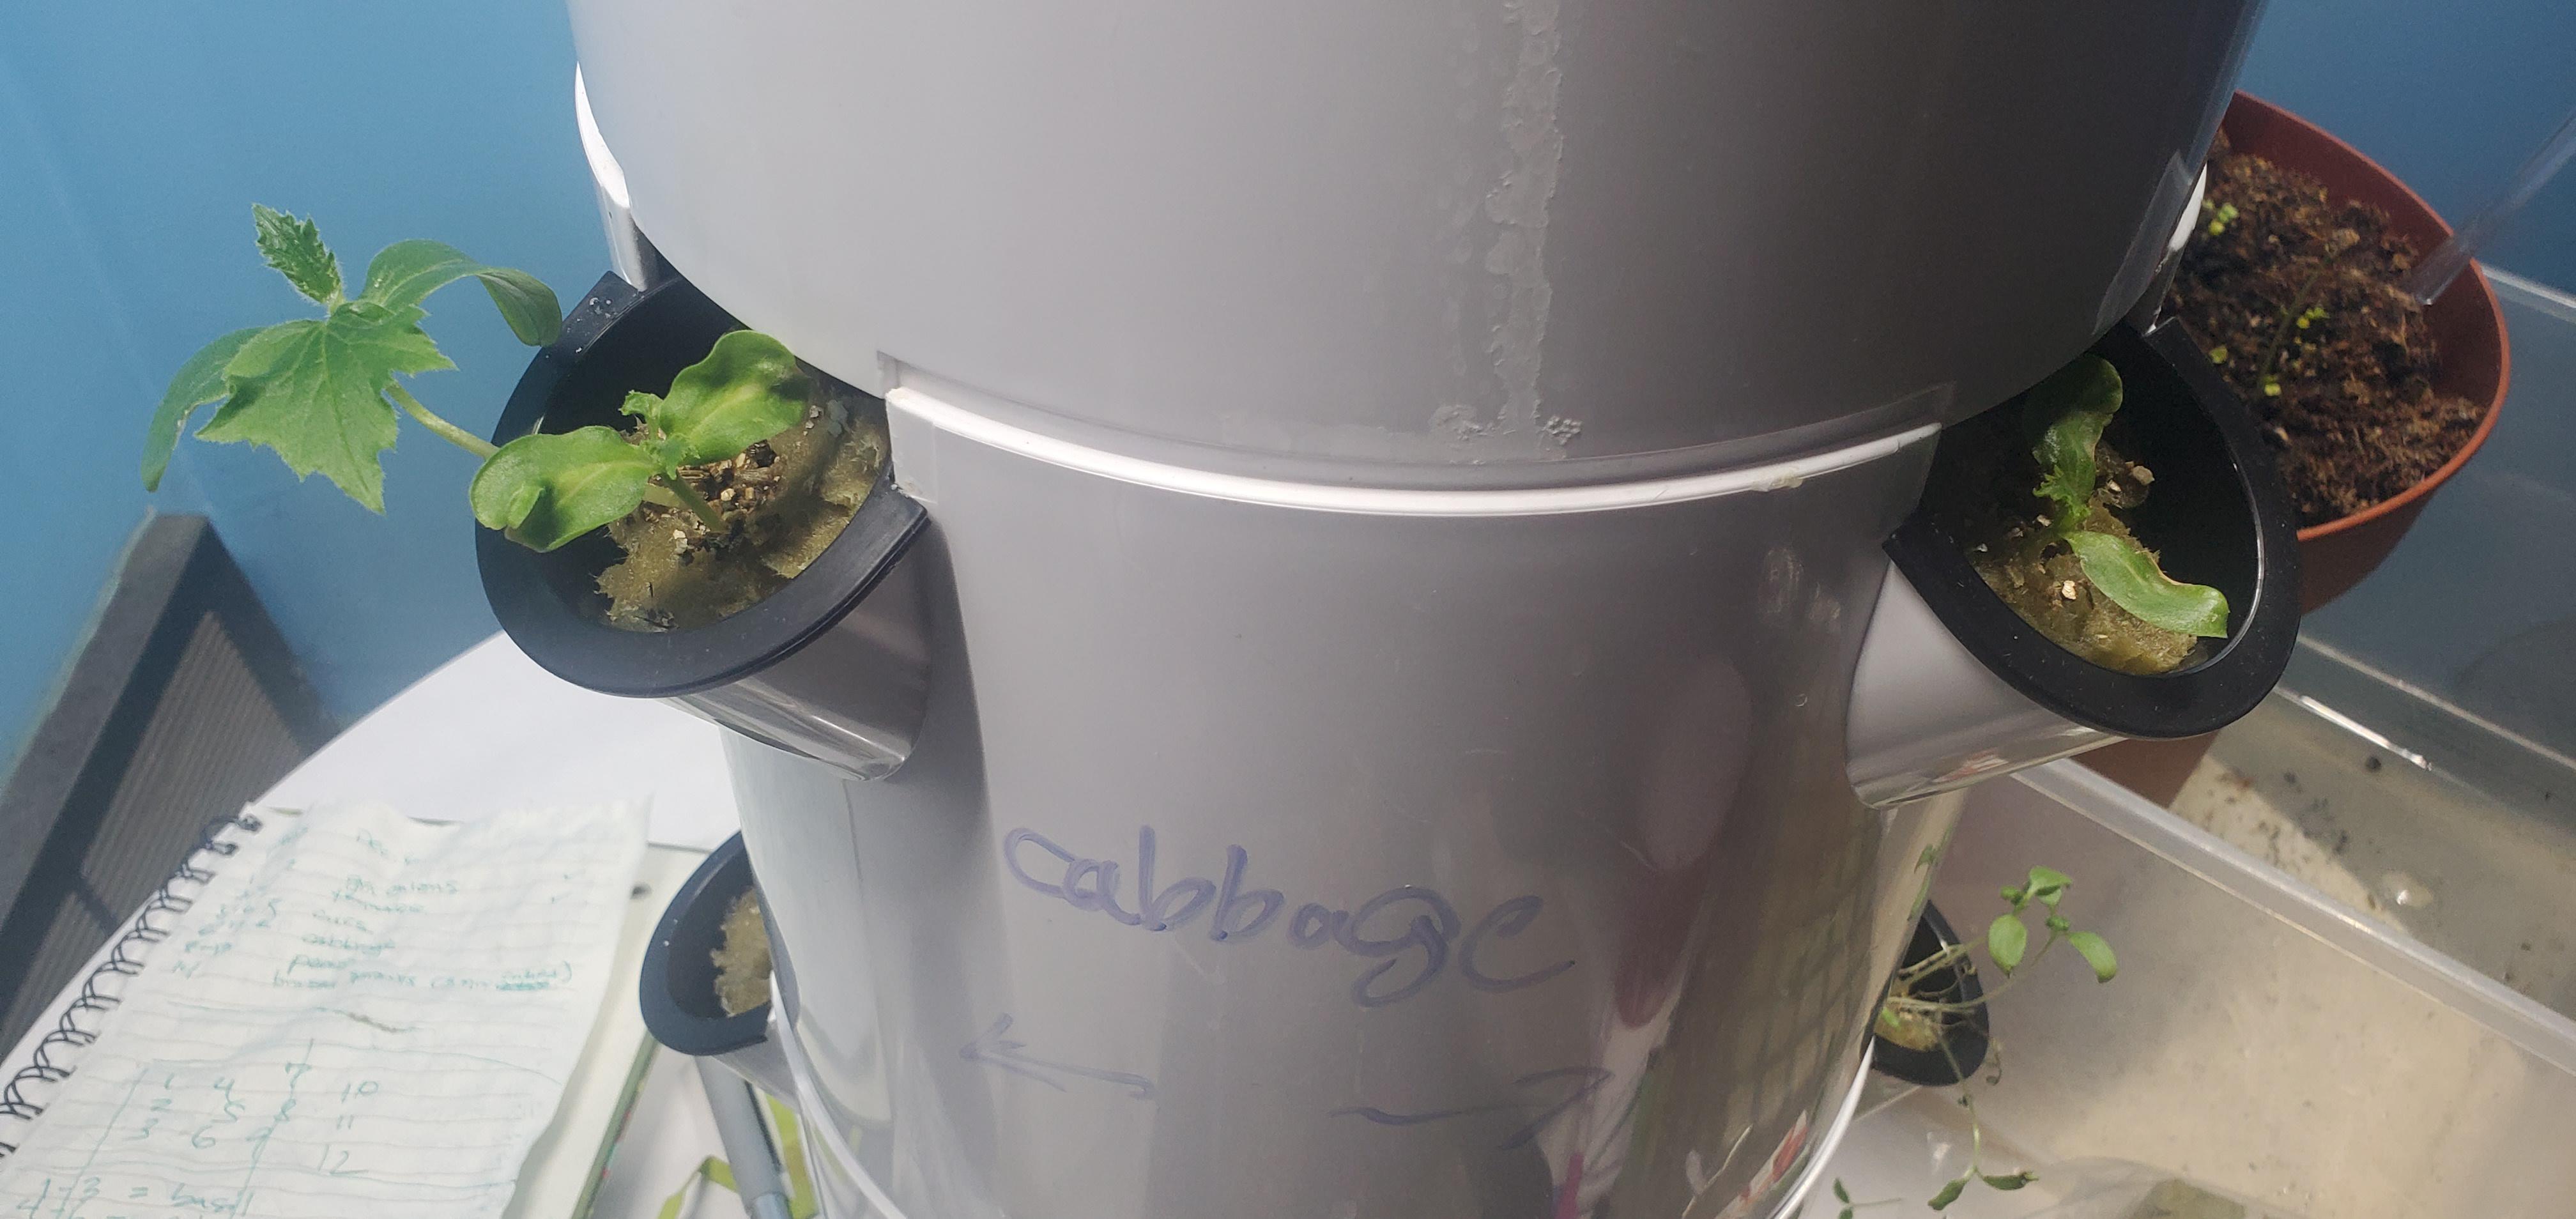
Bomba maalumu liliopangwa vizuri,likiwa lina mashimo katika katika kila upande. Ndani yake kuna mimea ya rangi ya kijani kibichi inayostawi vizuri. Huu ni mfano bora wa kilimo cha haidroponi unachowezesha mimea kustawi bila udongo kwa kutumia virutubisho vilivyoyeyushwa kwenye maji.